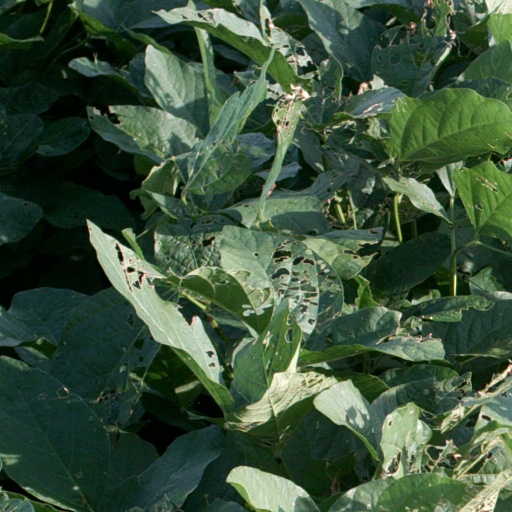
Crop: soybean